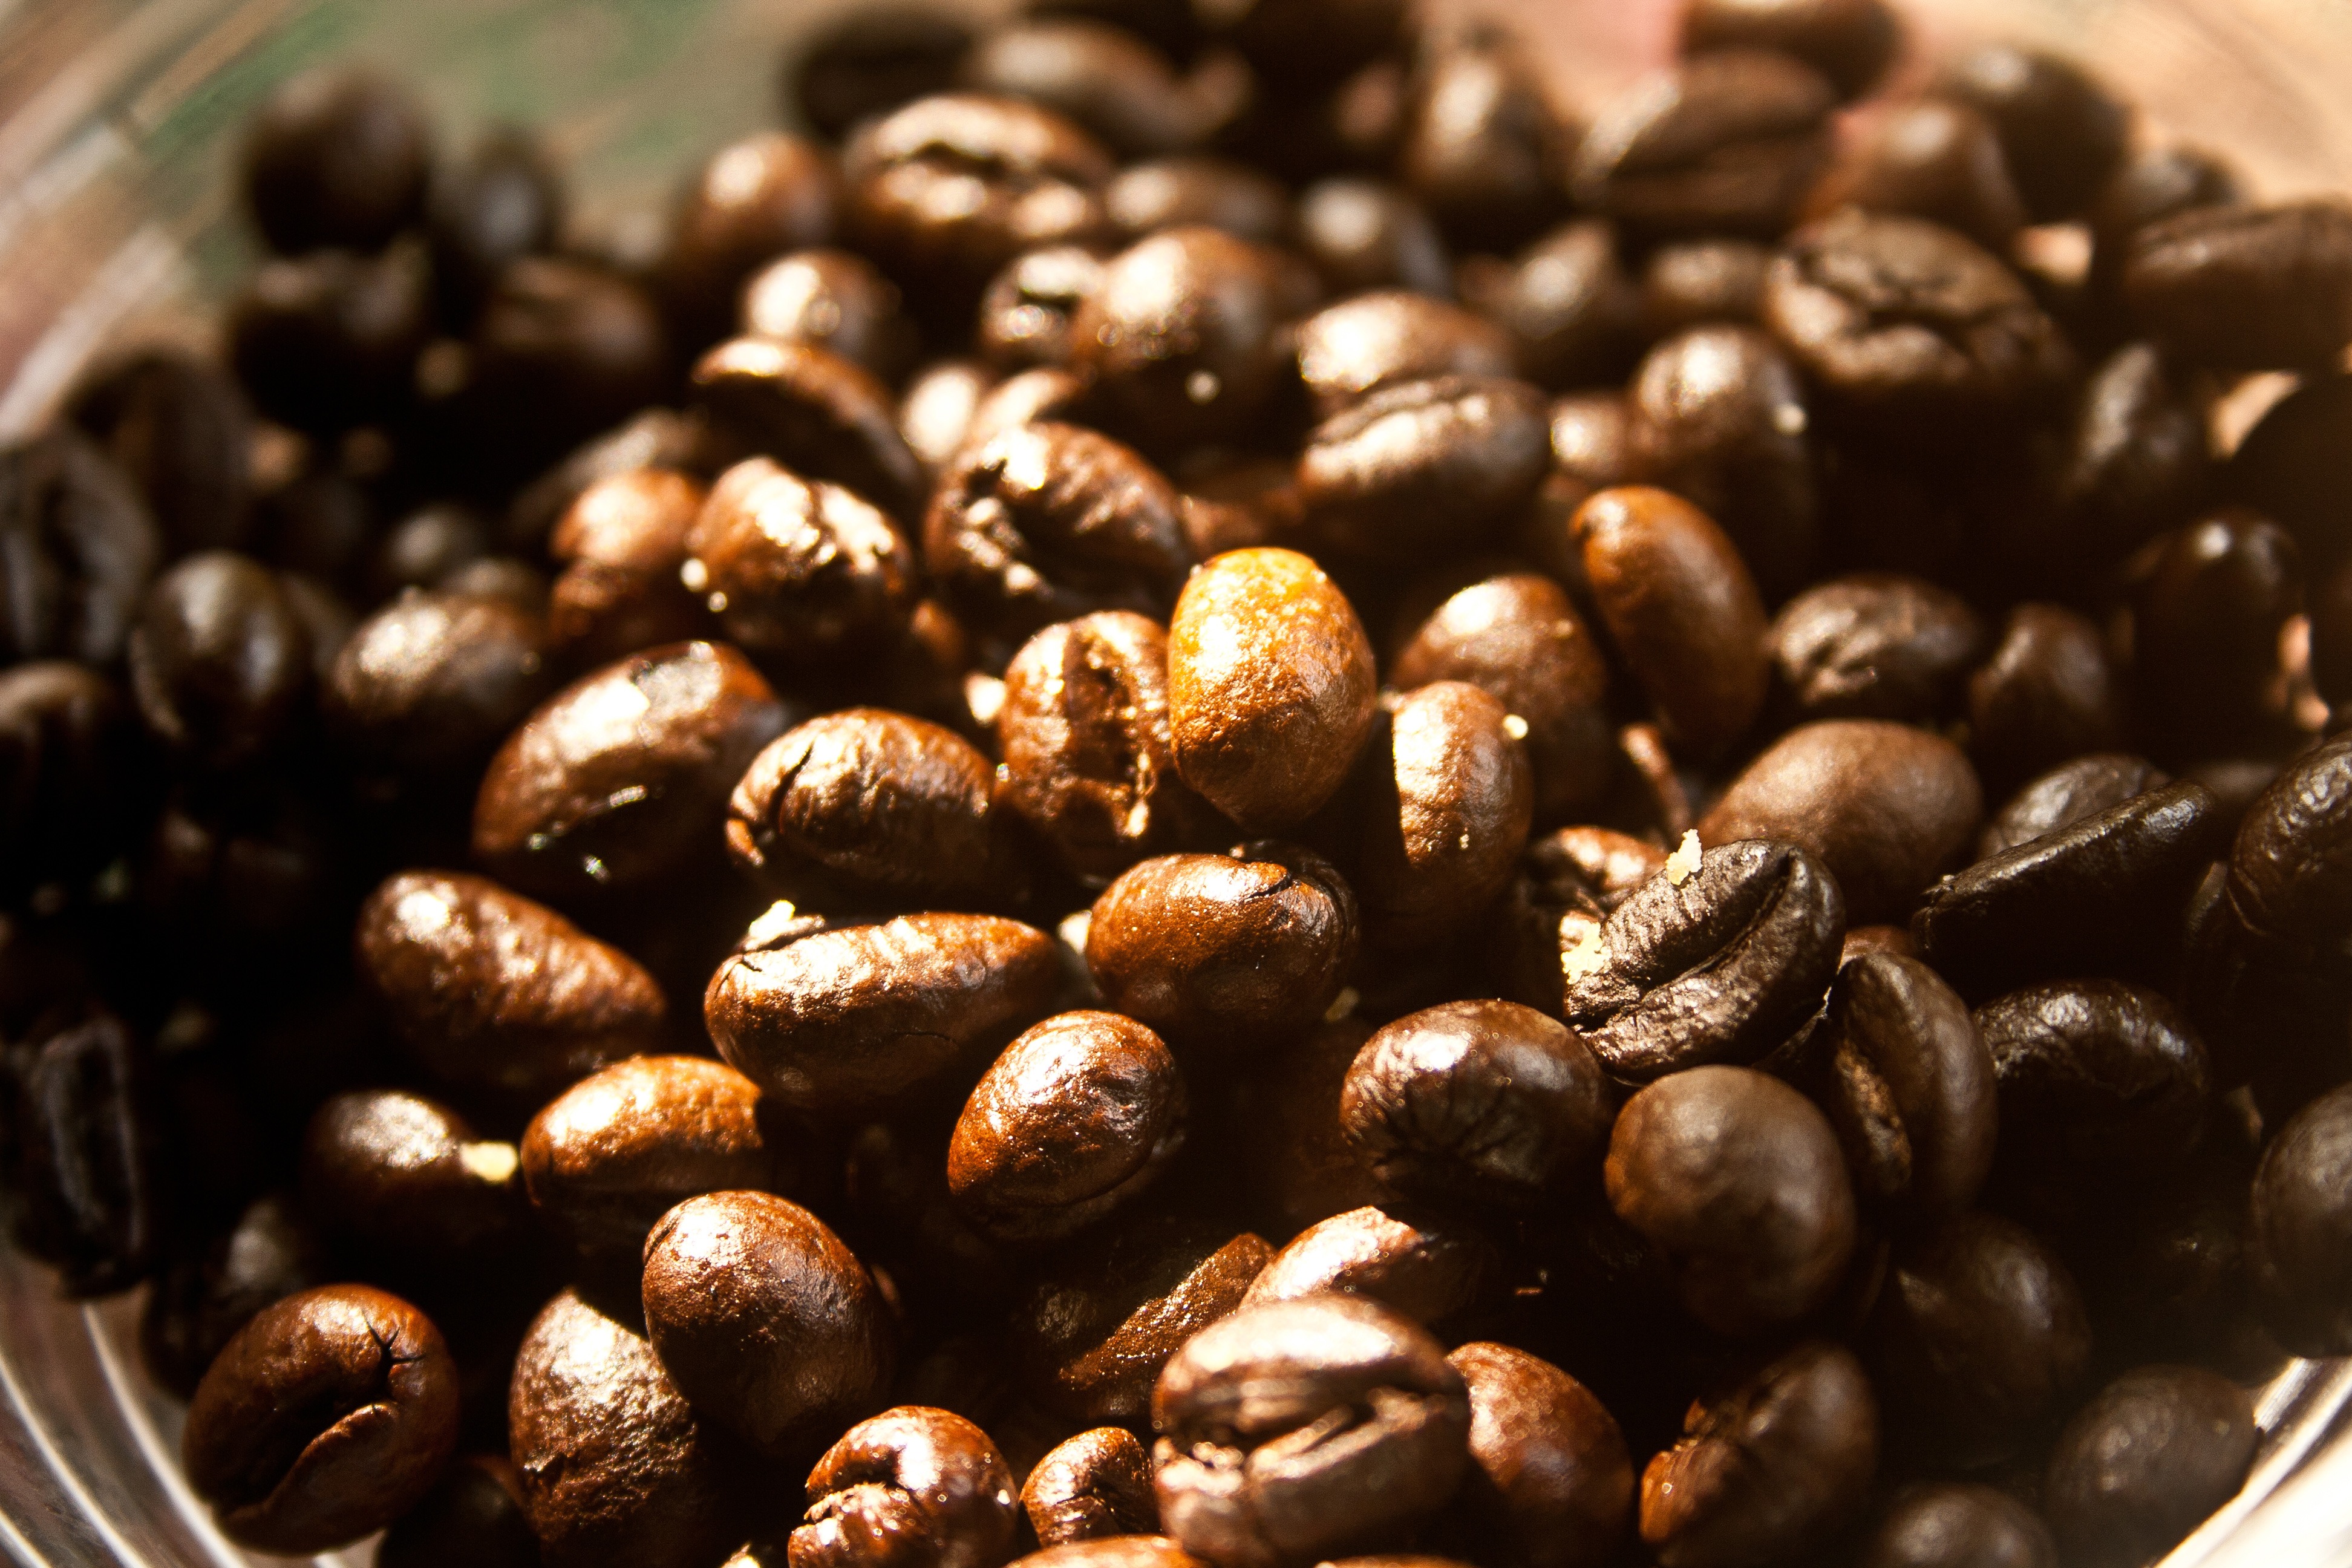
cafe, coffee, roast, aroma, cappuccino, food, produce, vegetable, brown, beverage, drink, breakfast, espresso, caffeine, java, addiction, aromatic, flavor, roasted, coffee beans